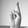
ASL letter: R